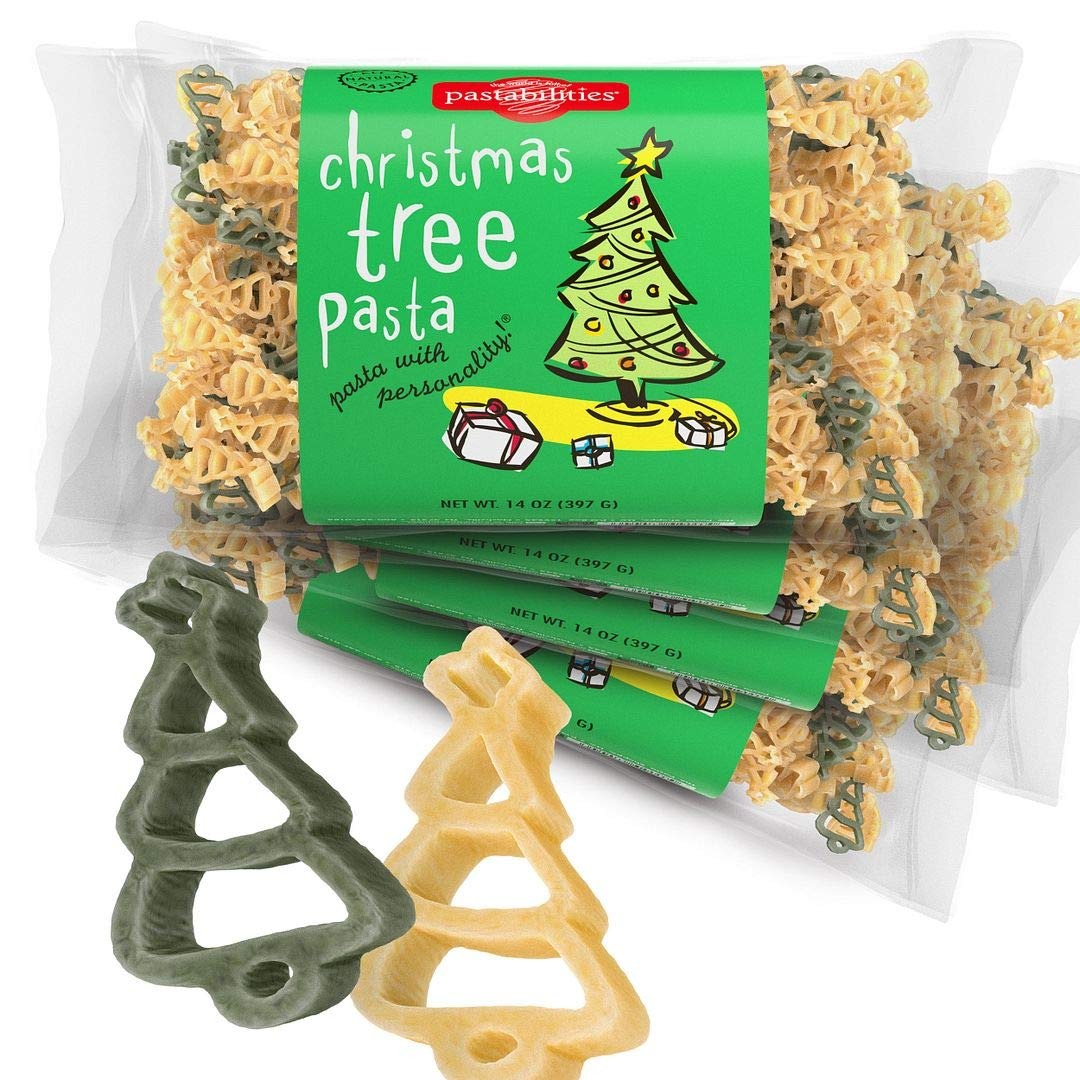
Item Name: Pastabilities Fun Shaped Pasta for Kids - Christmas Tree Shaped - Green and Brown Tree Holiday Theme, Non-GMO Natural Wheat Pasta, All-Natural, Kosher Certified, Made in the USA, (4 Pack,14 Oz)
Bullet Point 1: FUN SHAPES KIDS LOVE TO EAT christmas tree pasta with cute tree shapes that are easy to make and fun to serve, your kids will gobble them up
Bullet Point 2: HIGHEST QUALITY INGREDIENTS our pasta for kids is made with 100% durum wheat and vegetable powders with pieces that are the perfect bite size
Bullet Point 3: MADE THE OLD-WORLD ITALIAN WAY using bronze dies and slow drying, our pasta has a porous texture and more delicious taste
Bullet Point 4: ALL NATURAL our naturally vegan fun pasta noodles are Non-GMO and Made in the USA
Bullet Point 5: FUN PASTA SHAPES FOR EVERYONE from animal shaped pasta, sports, holidays, and more, our shapes are perfect for any occasion and craft projects too
Value: 4.0
Unit: Count

Price: 19.99